Russ Bender

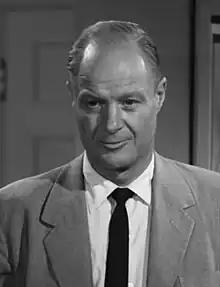
Bender in "Anatomy of a Psycho" (1961)

Before becoming an actor, Bender wrote detective stories for magazines. That part of his life was interrupted when he joined the Army. By the time he returned to civilian life, the market for such material had decreased. At that point, he became an actor, appearing in the "Gunsmoke" episode “Gold Mine” (S11E15 of 1965). Even then, he continued to write to some extent, creating script for five films as well as "numerous television scripts". He frequently appeared in B-movies, and often worked with director Maury Dexter.